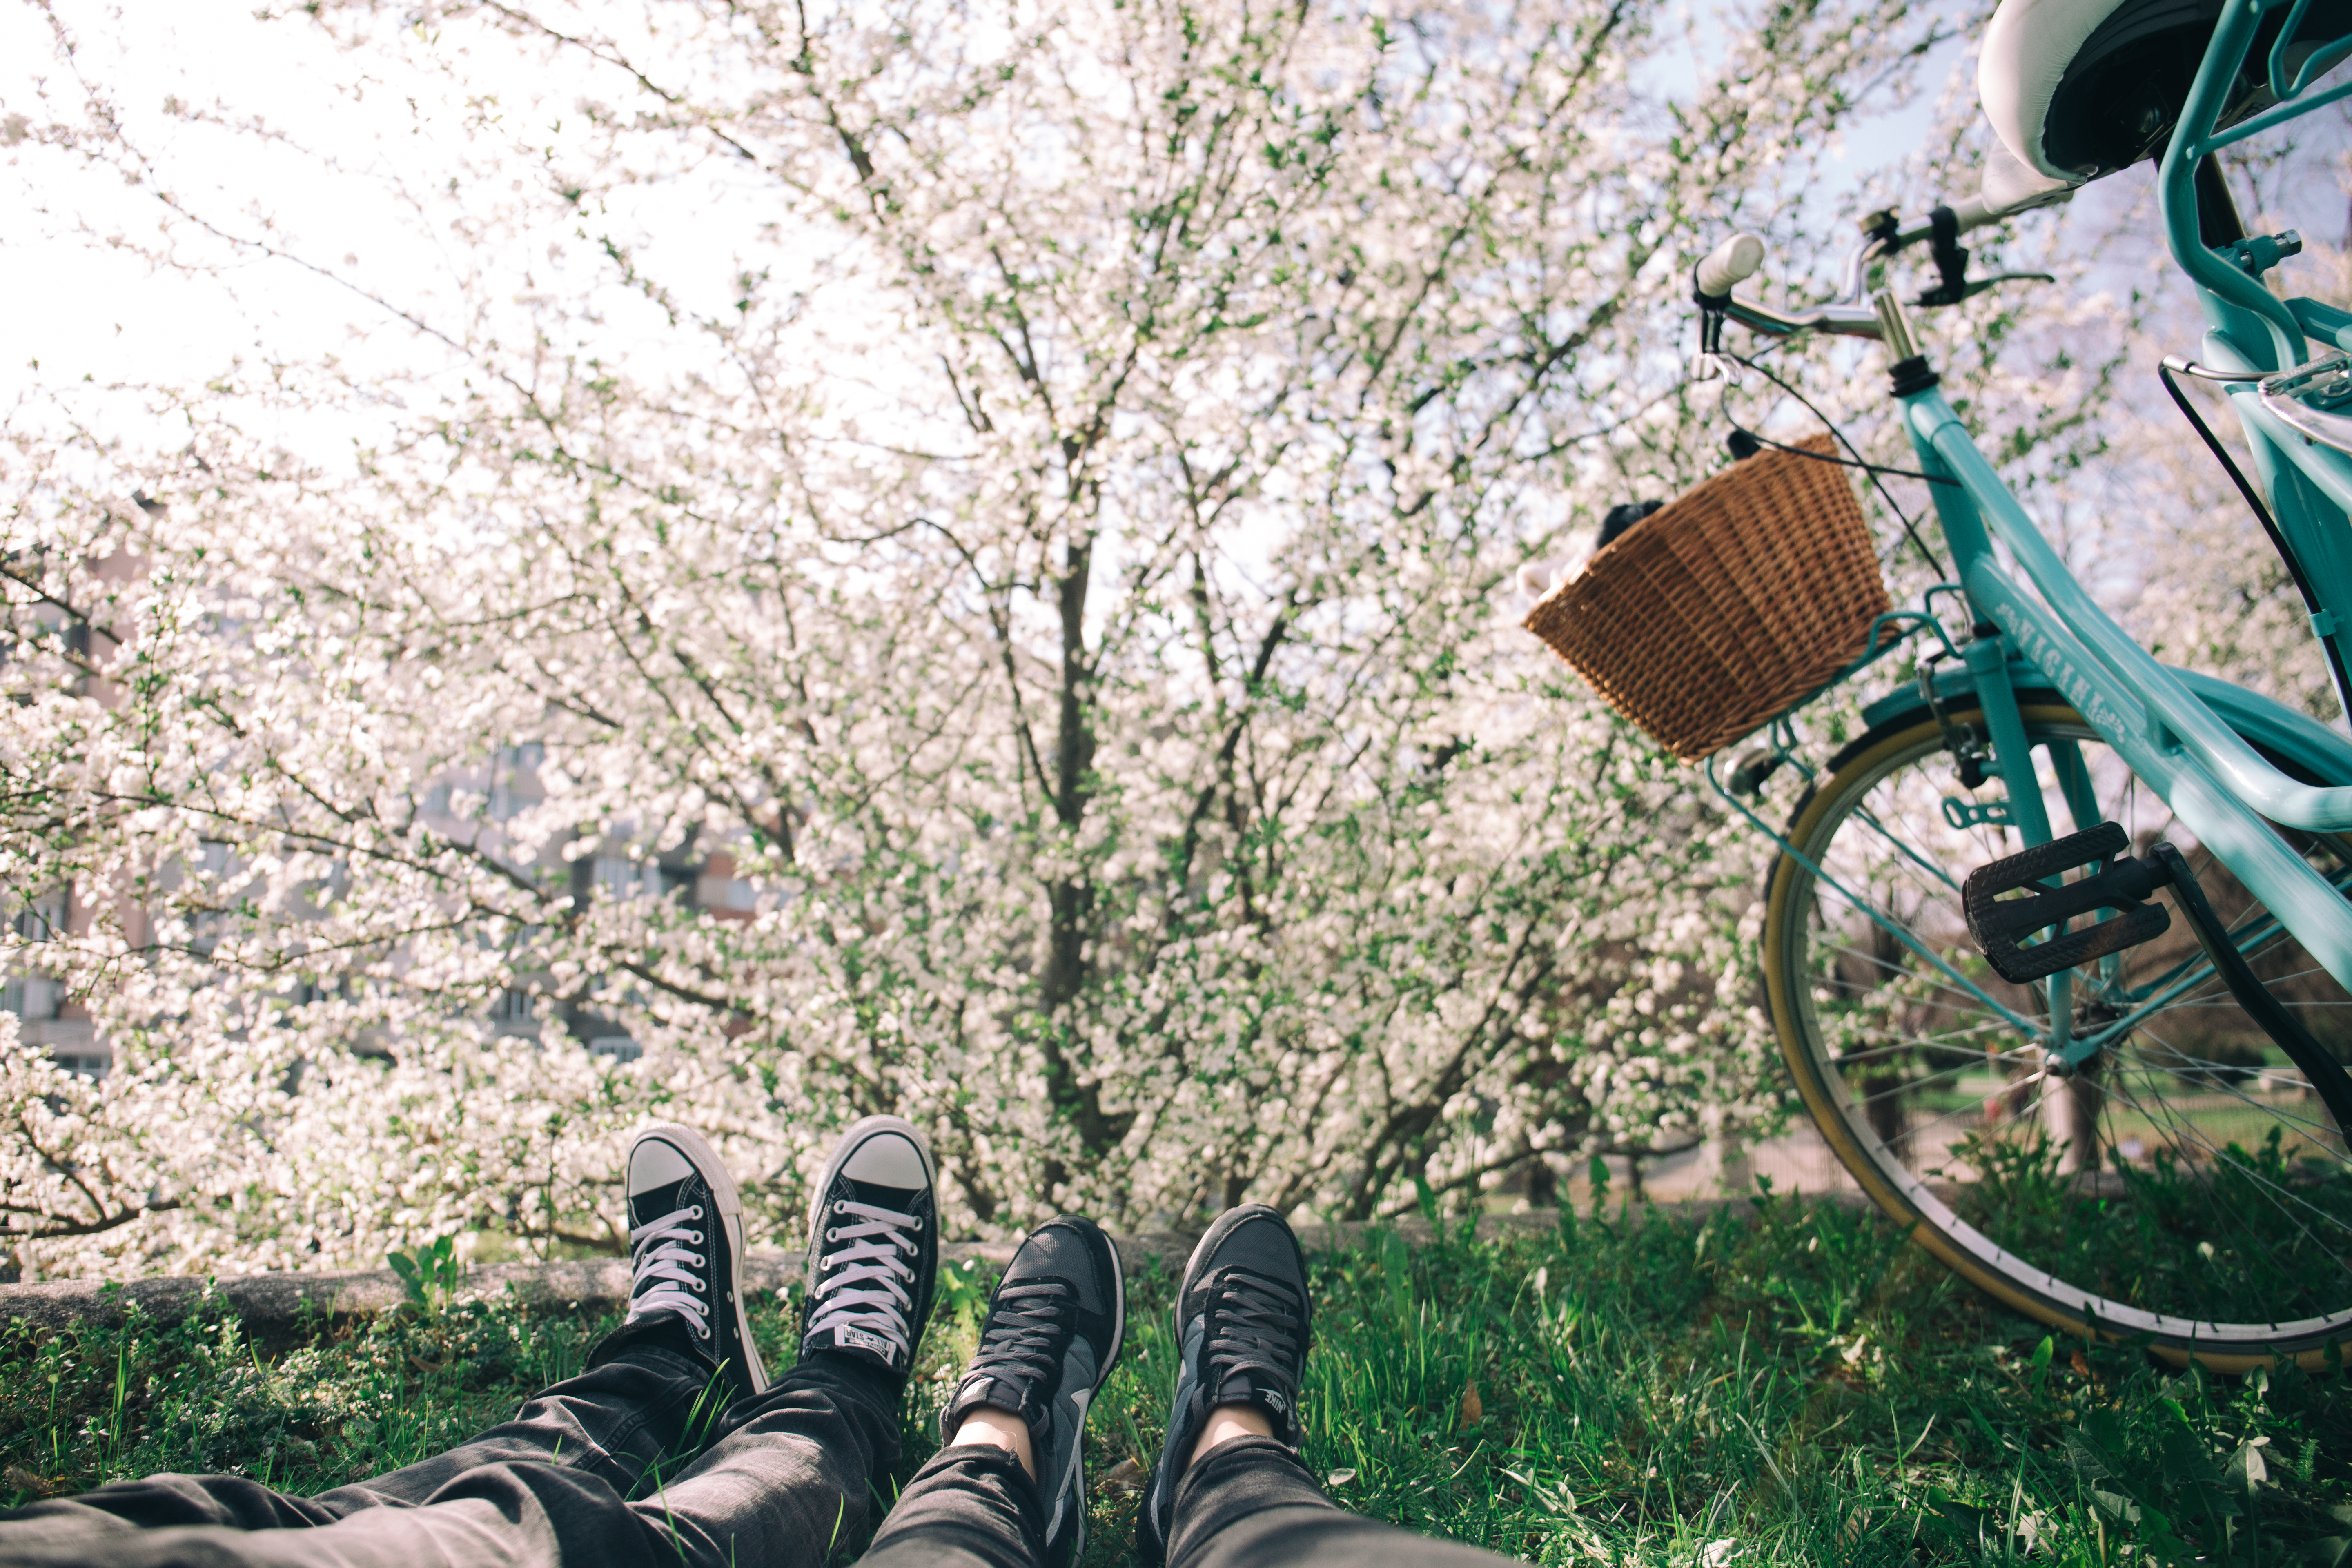
nature, grass, people, plant, flower, feet, bicycle, bike, spring, vehicle, flowers, trees, shoes, footwear